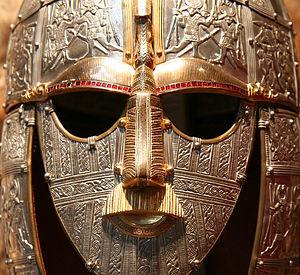
L’uniformologie est un domaine de recherches historiques qui étudie les uniformes et effets militaires à travers les âges et les civilisations. Il a pour principaux sujets d'étude les effets vestimentaires, chaussures et coiffures militaires, l'équipement individuel, les insignes d'unités et de grades ou encore les décorations militaires mais se consacre également à celle des uniformes d'institutions civiles ou para-militaires.